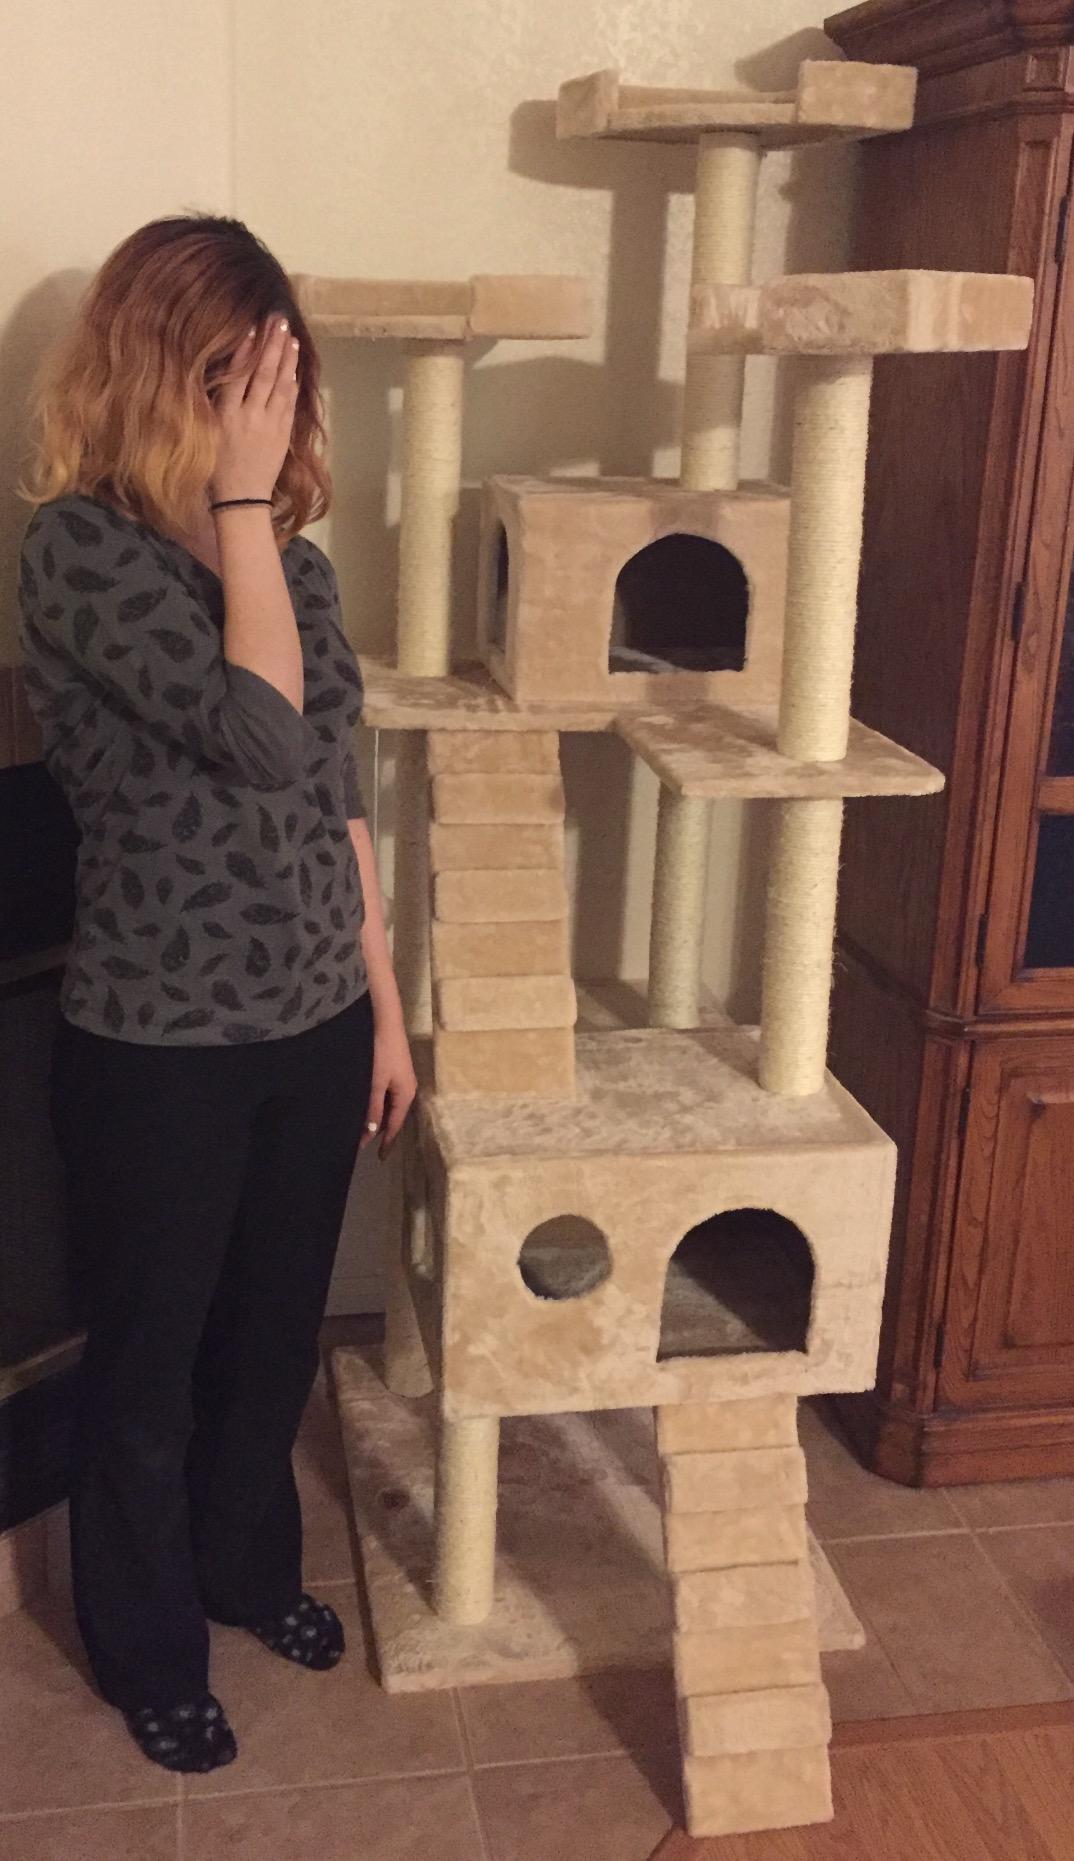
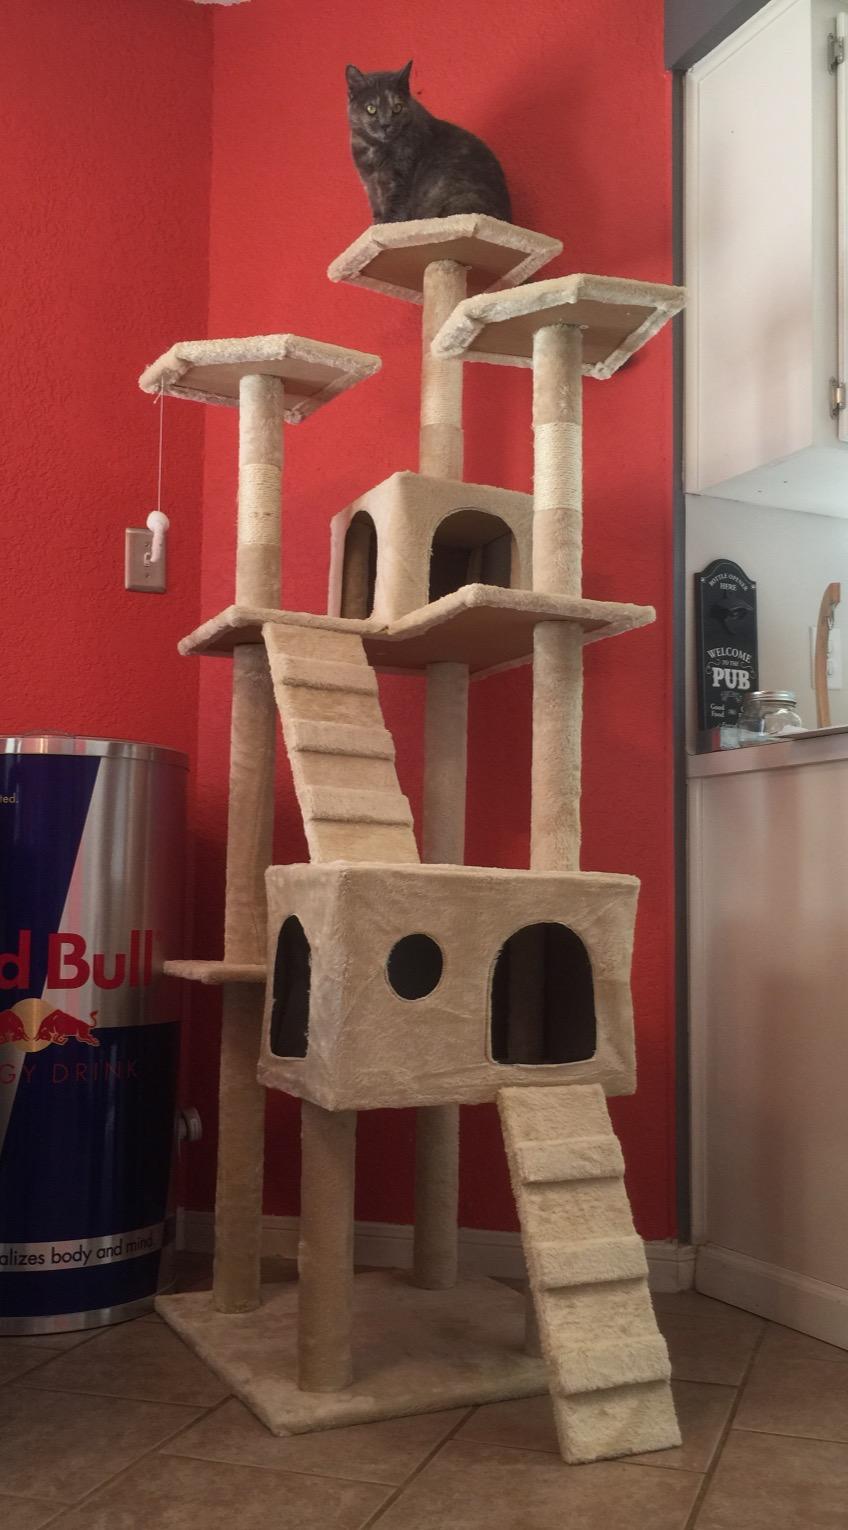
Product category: items_cat tree
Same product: yes